Pop rock

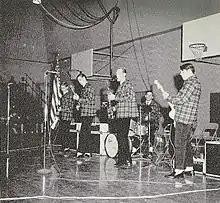
The Beach Boys

By the time the early 1960s had rolled around, rock music was falling in prominence. Pop artists continued gaining province with dance crazes, and rock artists began to lose prominence with Presley being drafted to the army. However, rock music was soon to regain province due to an up-and-coming music science based out of England, Merseybeat. Merseybeat was influenced by the genres of skiffle and rock and roll, and artists began to take up the genre.